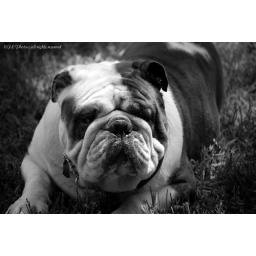
Briscoe in black and white